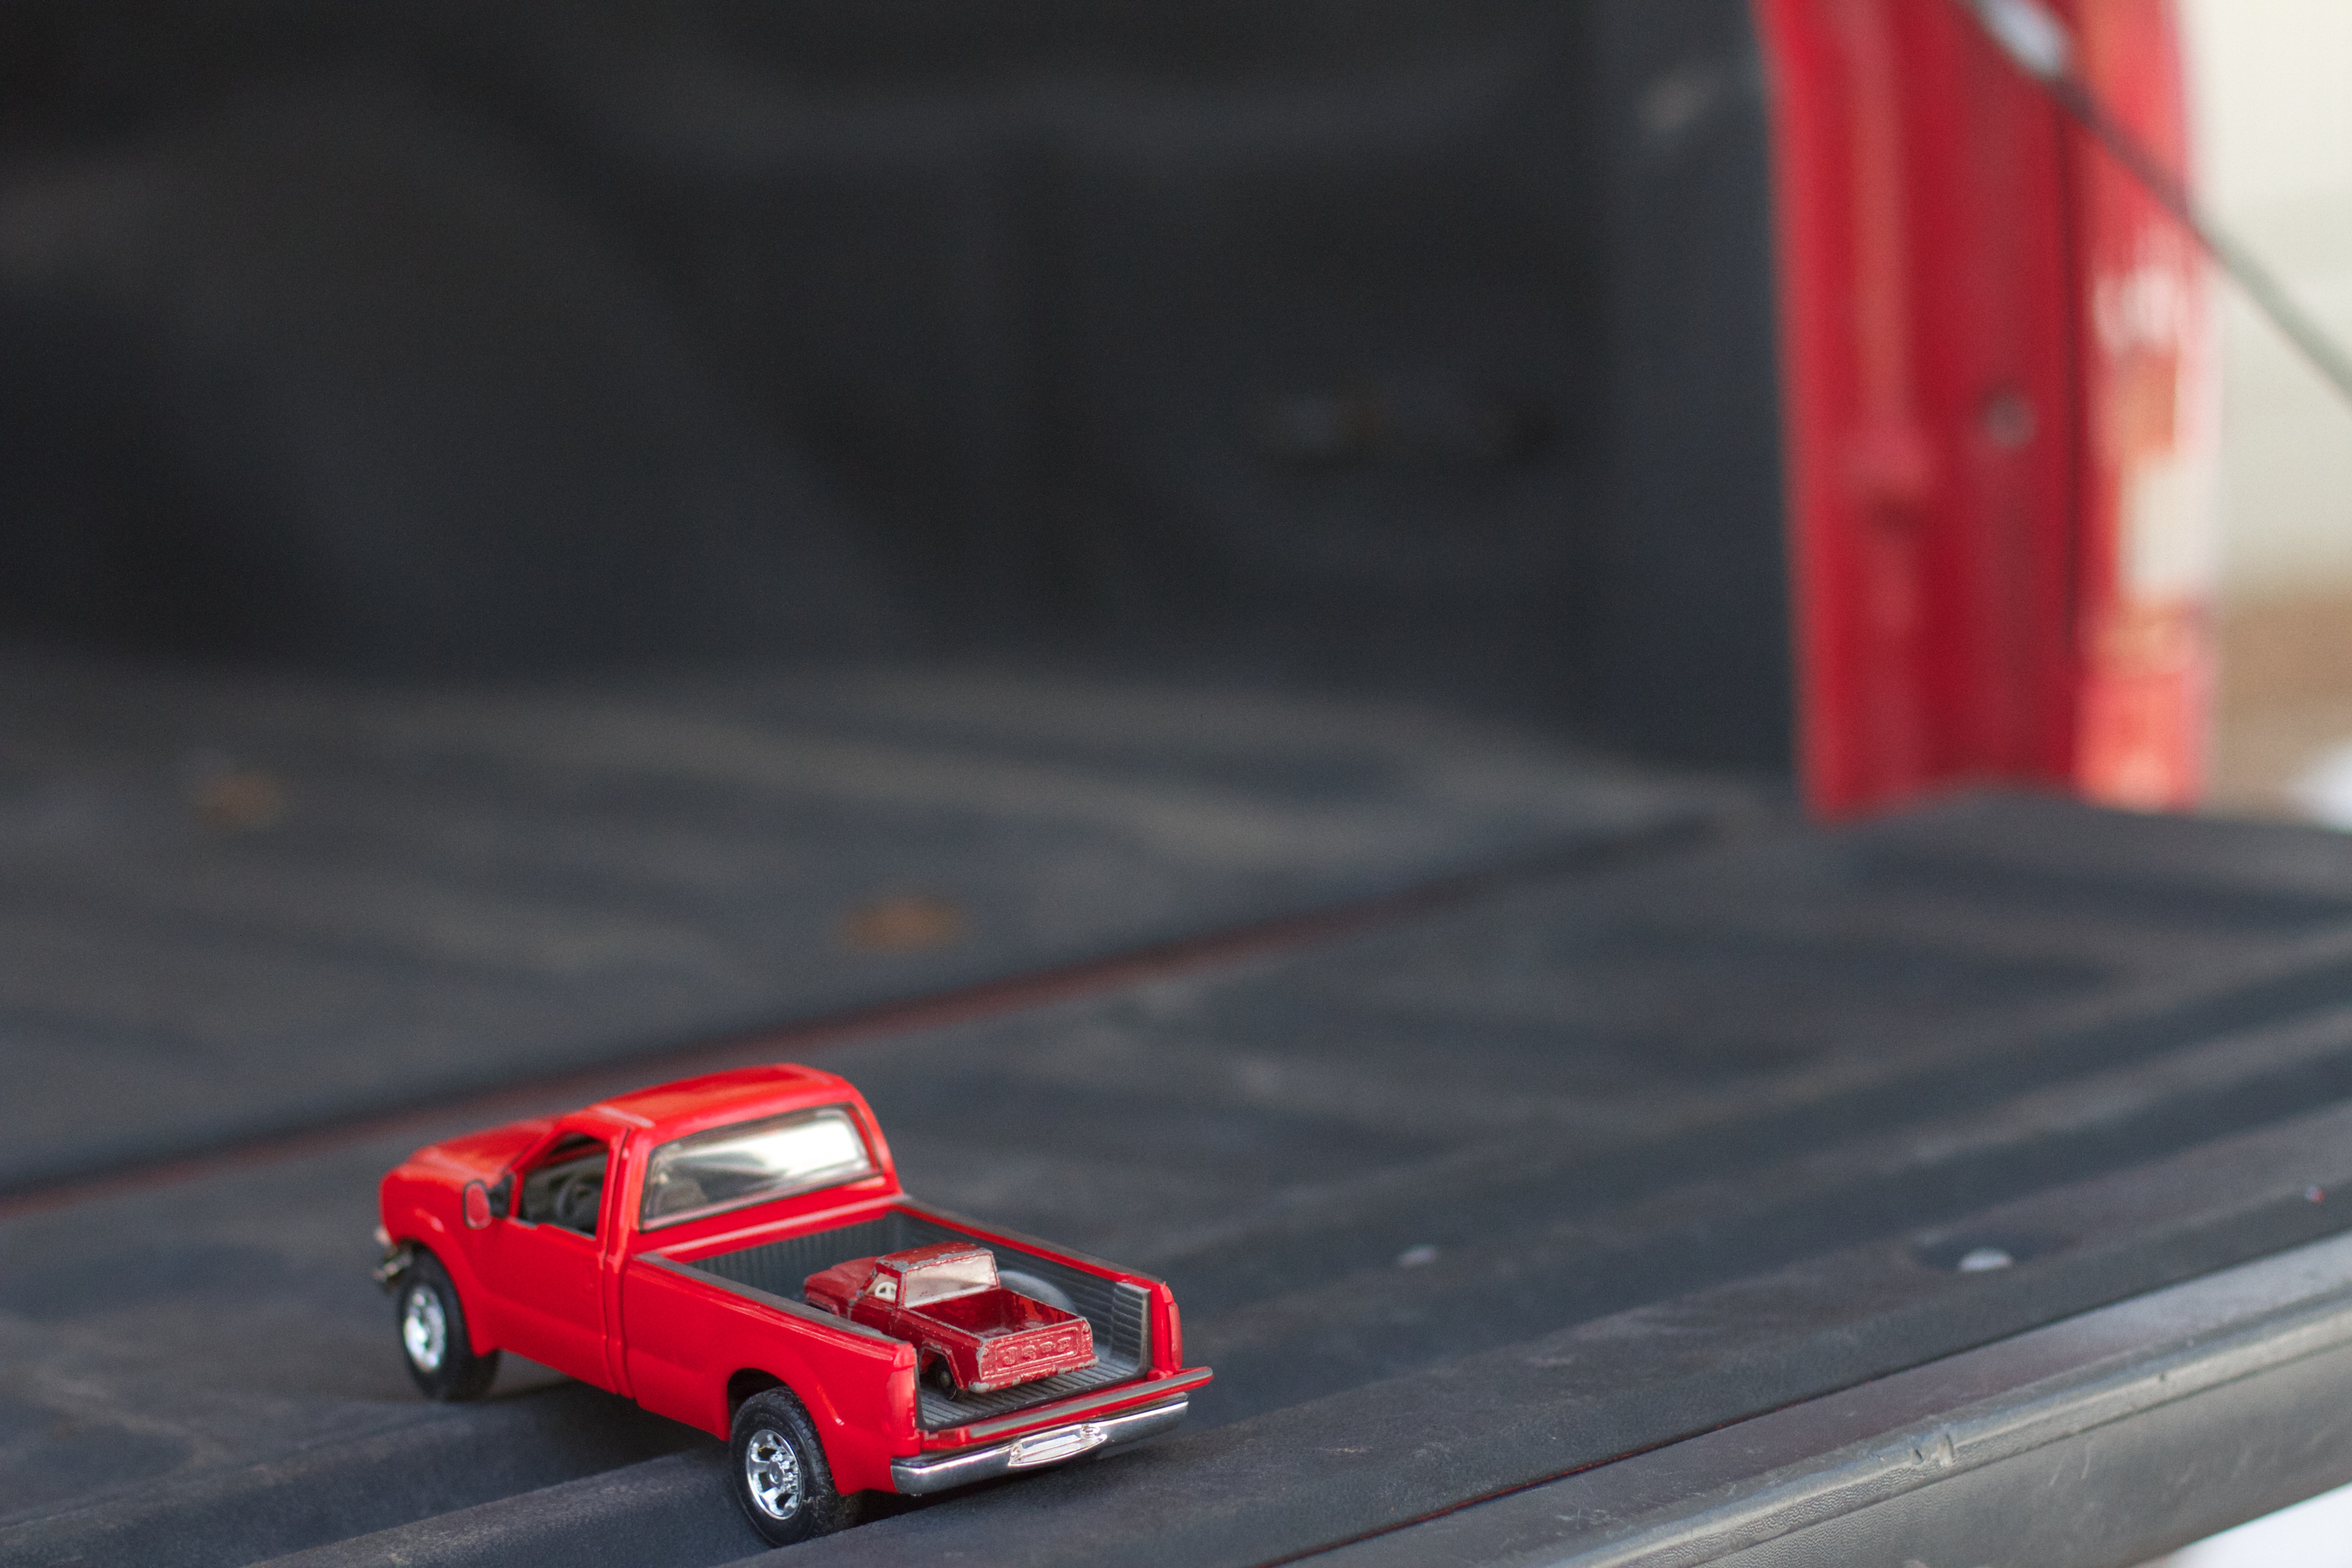
car, red, vehicle, sports car, race car, supercar, model car, land vehicle, automobile make, luxury vehicle